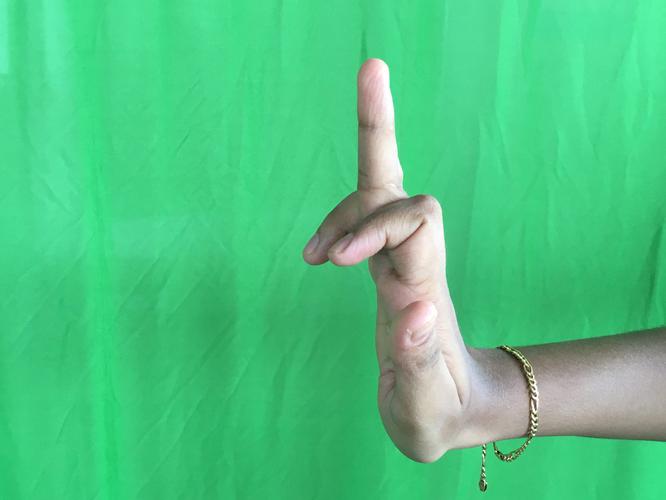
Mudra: Shukatundam
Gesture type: single_hand